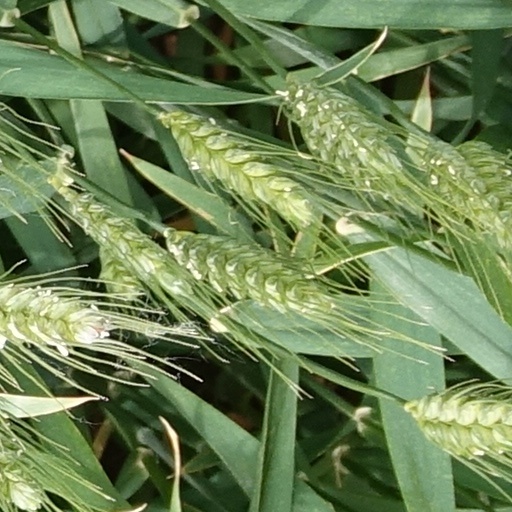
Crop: wheat